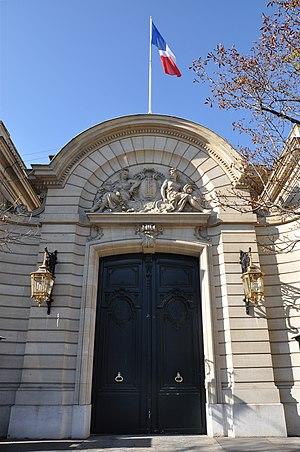
Hôtel de Marigny située au 23 avenue de Marigny à côté du Palais d'Elysée dans le 8e arrondissement de Paris. Lieu de résidence des chefs d'états étrangers lors de leur visite en France.
Cet article recense les monuments historiques du 8ᵉ arrondissement de Paris, en France.
L'hôtel de Marigny est un hôtel particulier parisien du XIXᵉ siècle, situé avenue de Marigny dans le 8ᵉ arrondissement, à proximité du palais de l'Élysée.
Au fil des siècles, les résidences des chefs d’États français furent multiples. Les souverains avaient souvent plusieurs résidences et parfois même plusieurs sièges du pouvoir. La liste prend en compte les résidences officielles. De même, nombre de résidences ont connu des « vides de pouvoir » dans leur existence, des époques où elles ne furent plus résidences royales ou impériales avant de le redevenir.